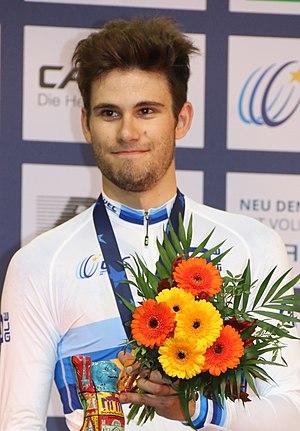
Filippo Ganna est un coureur cycliste italien, membre de l'équipe Ineos. Il pratique deux disciplines : la piste et la route. Il est quadruple champion du monde de poursuite en 2016, 2018, 2019 et 2020. Il compte également deux titres de champion d'Europe en poursuite et poursuite par équipes.